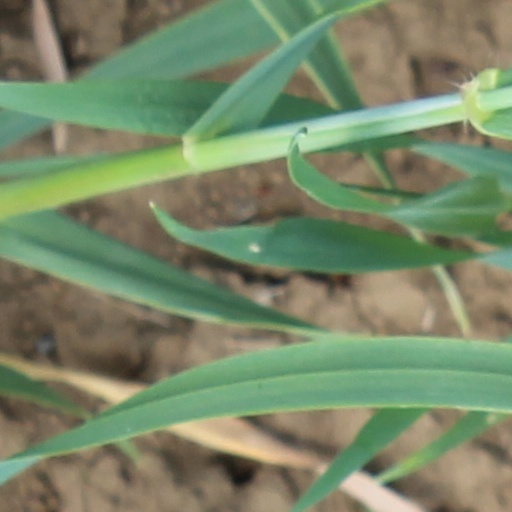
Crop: wheat